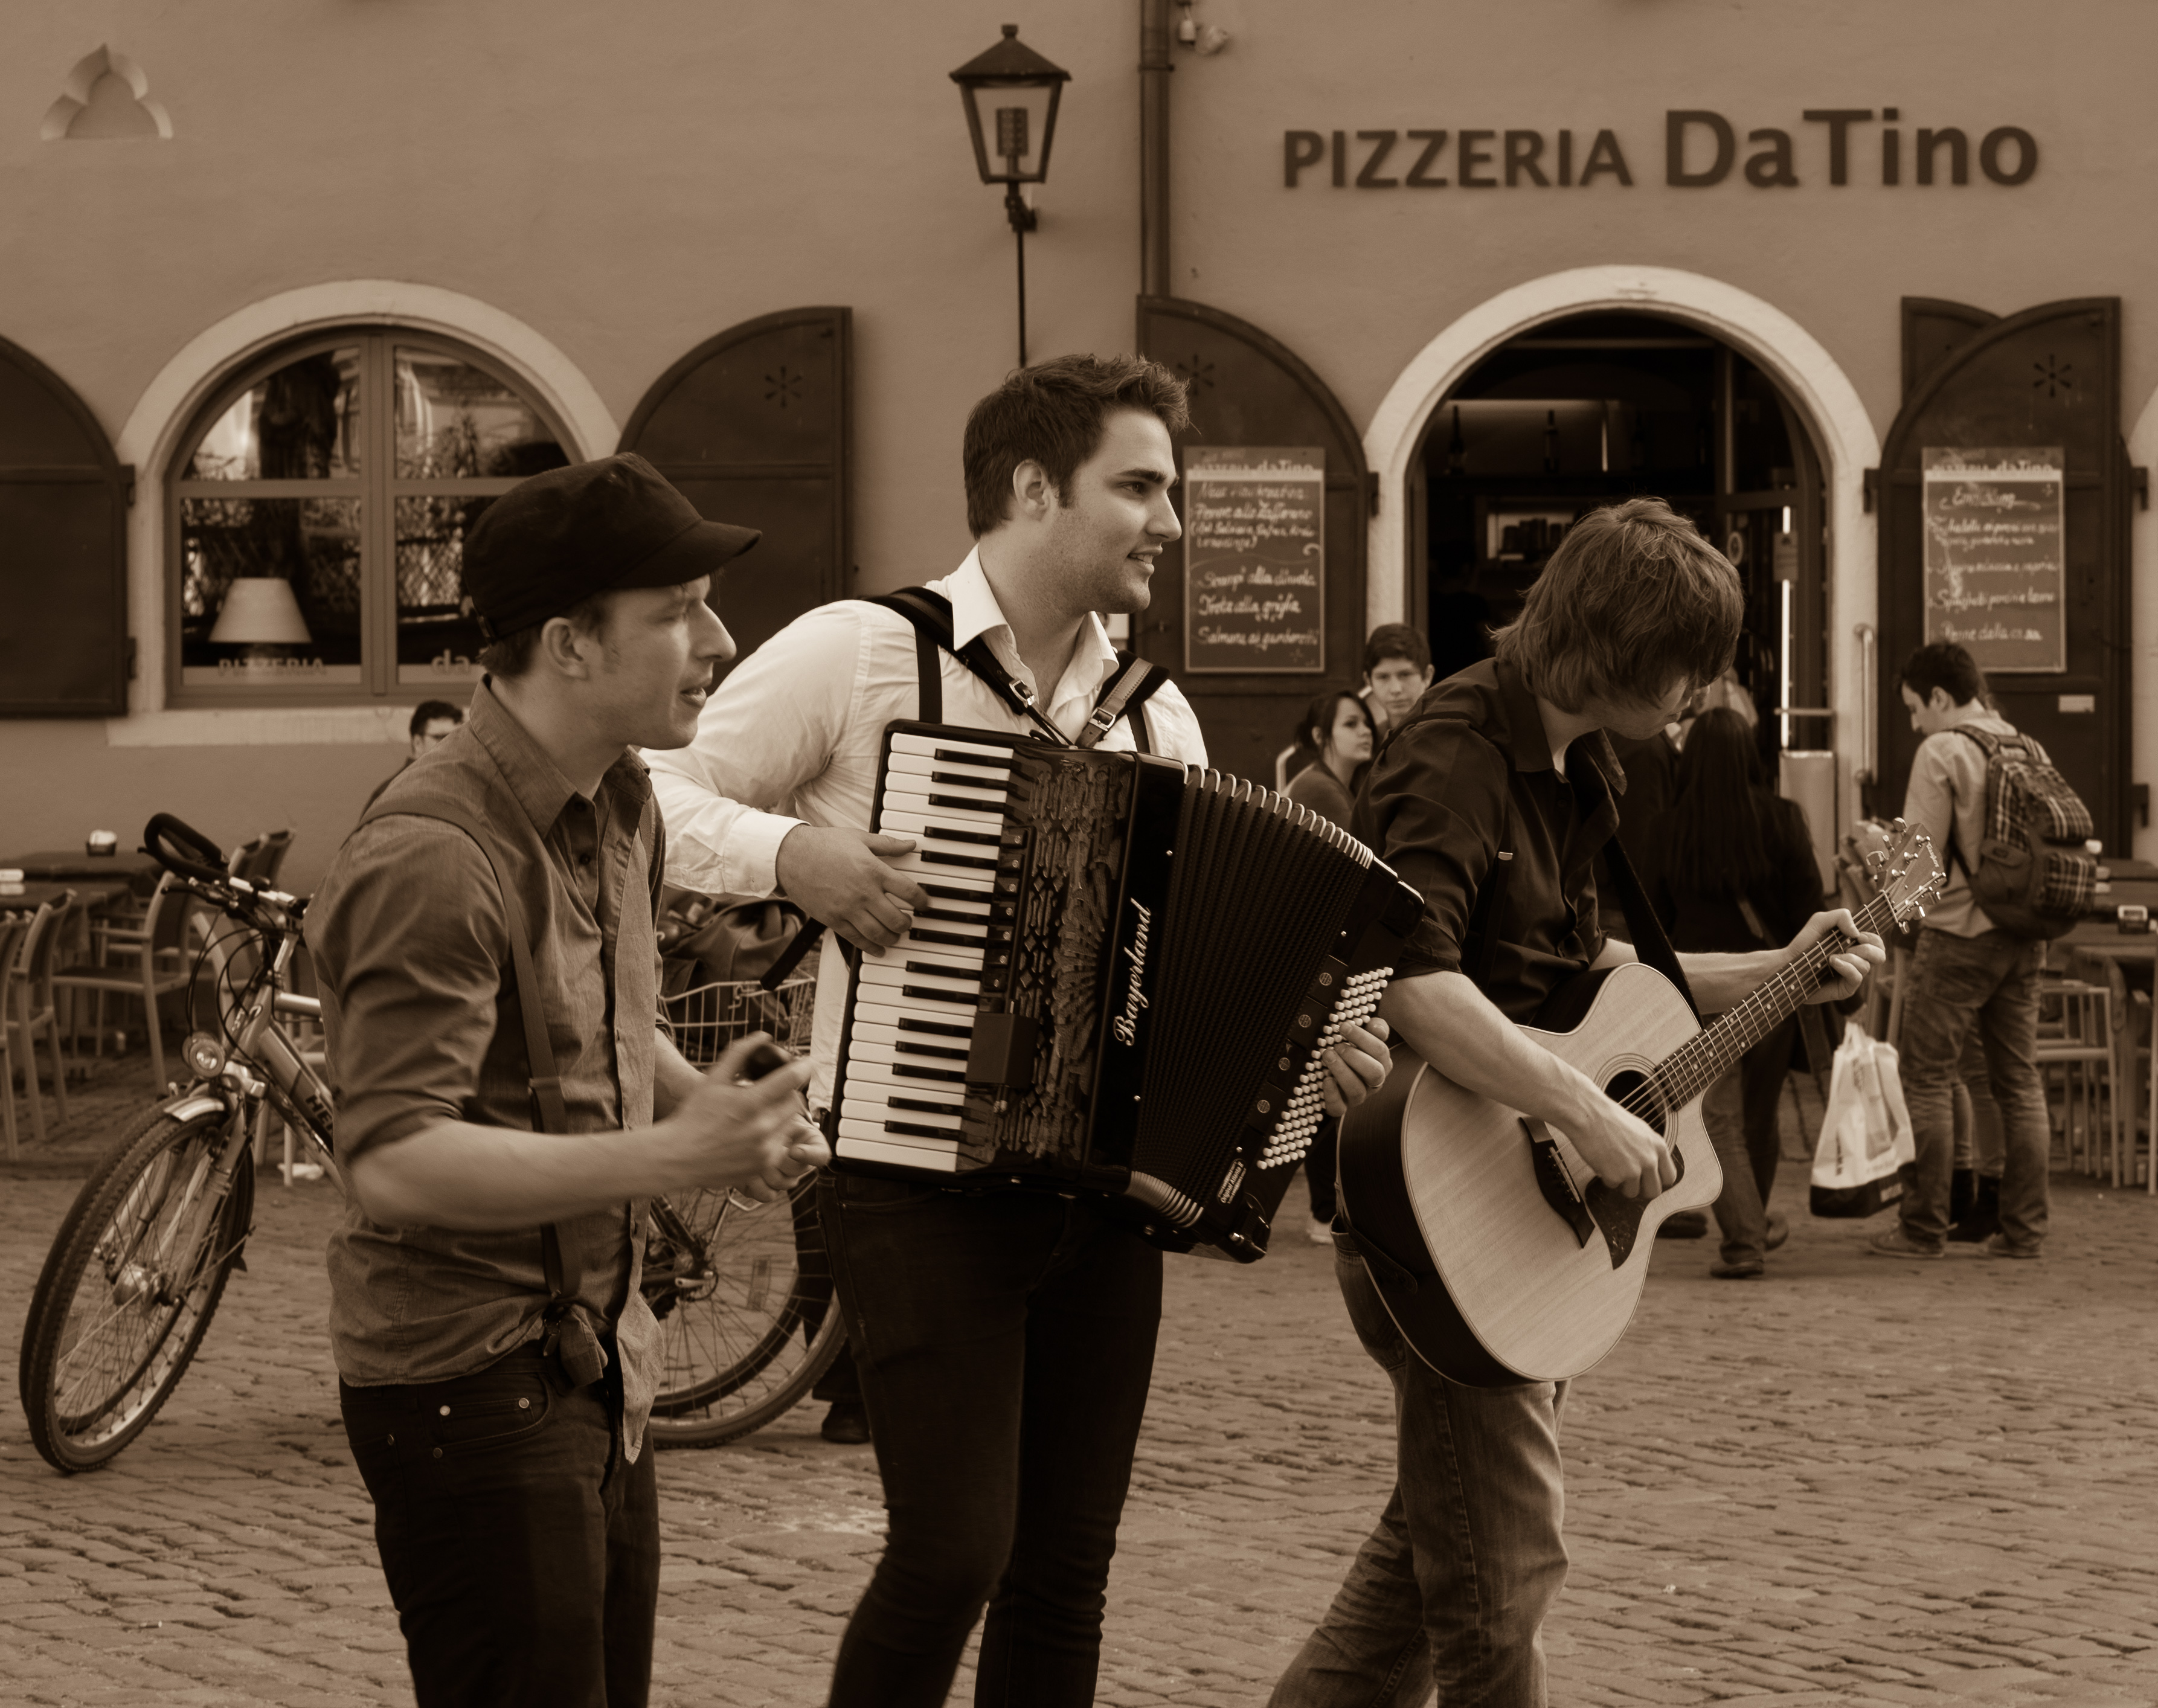
music, road, street, crowd, nikon, musician, singing, photograph, germany, bavaria, regensburg, nikond4, d4, ratisbona, social group, musical ensemble